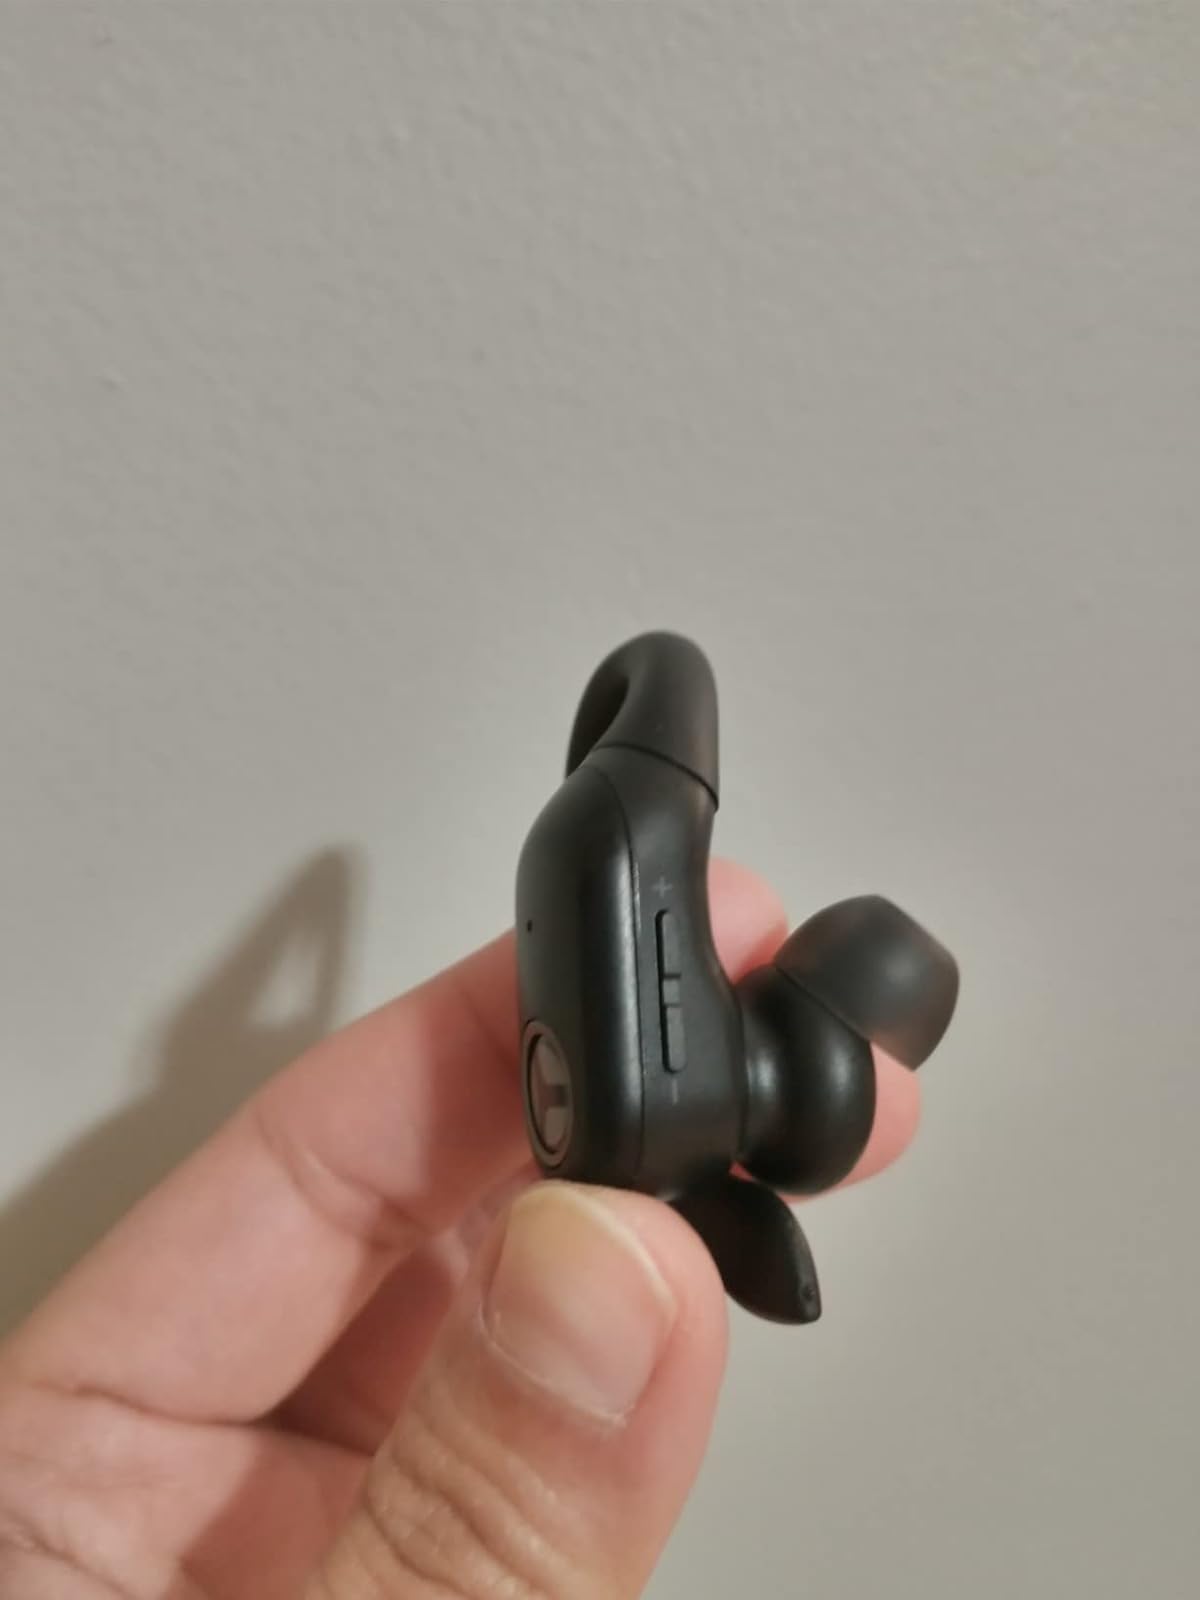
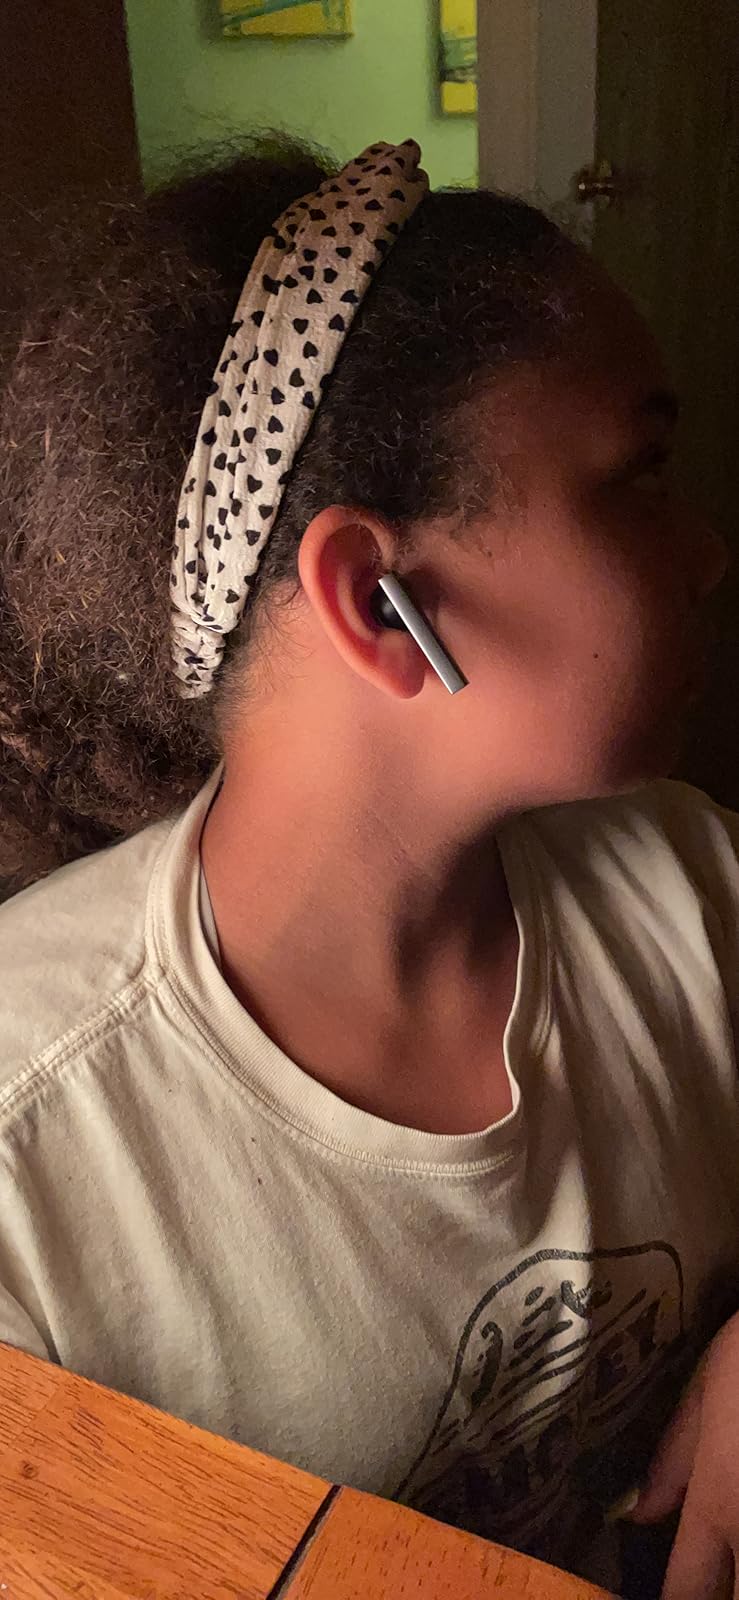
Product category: earbuds
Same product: no